Victor Rousseau

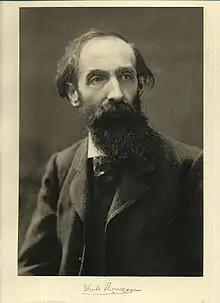

Victor Rousseau (Feluy, 16 December 1865 – Forest, 17 March 1954) also known as M. Victor Rousseau, was a Belgian sculptor and medalist.